Air transports of heads of state and government

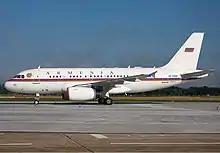
Armenian Air Force Airbus A319

The Gulfstream Aerospace G550 (reg: 5X-UGF) is used to transport the President and government officials. The President of Uganda uses a Mil Mi-171 of the Uganda People's Defence Force for internal flights. The helicopter was delivered in early 2016 after the government had budgeted 11.3 billion Ugandan Shillings for the new helicopter. It is equipped with a cloak room, snack bar, bathroom and luggage compartment and seats up to 12 passengers. The plane uses the callsign "RAU1/2".